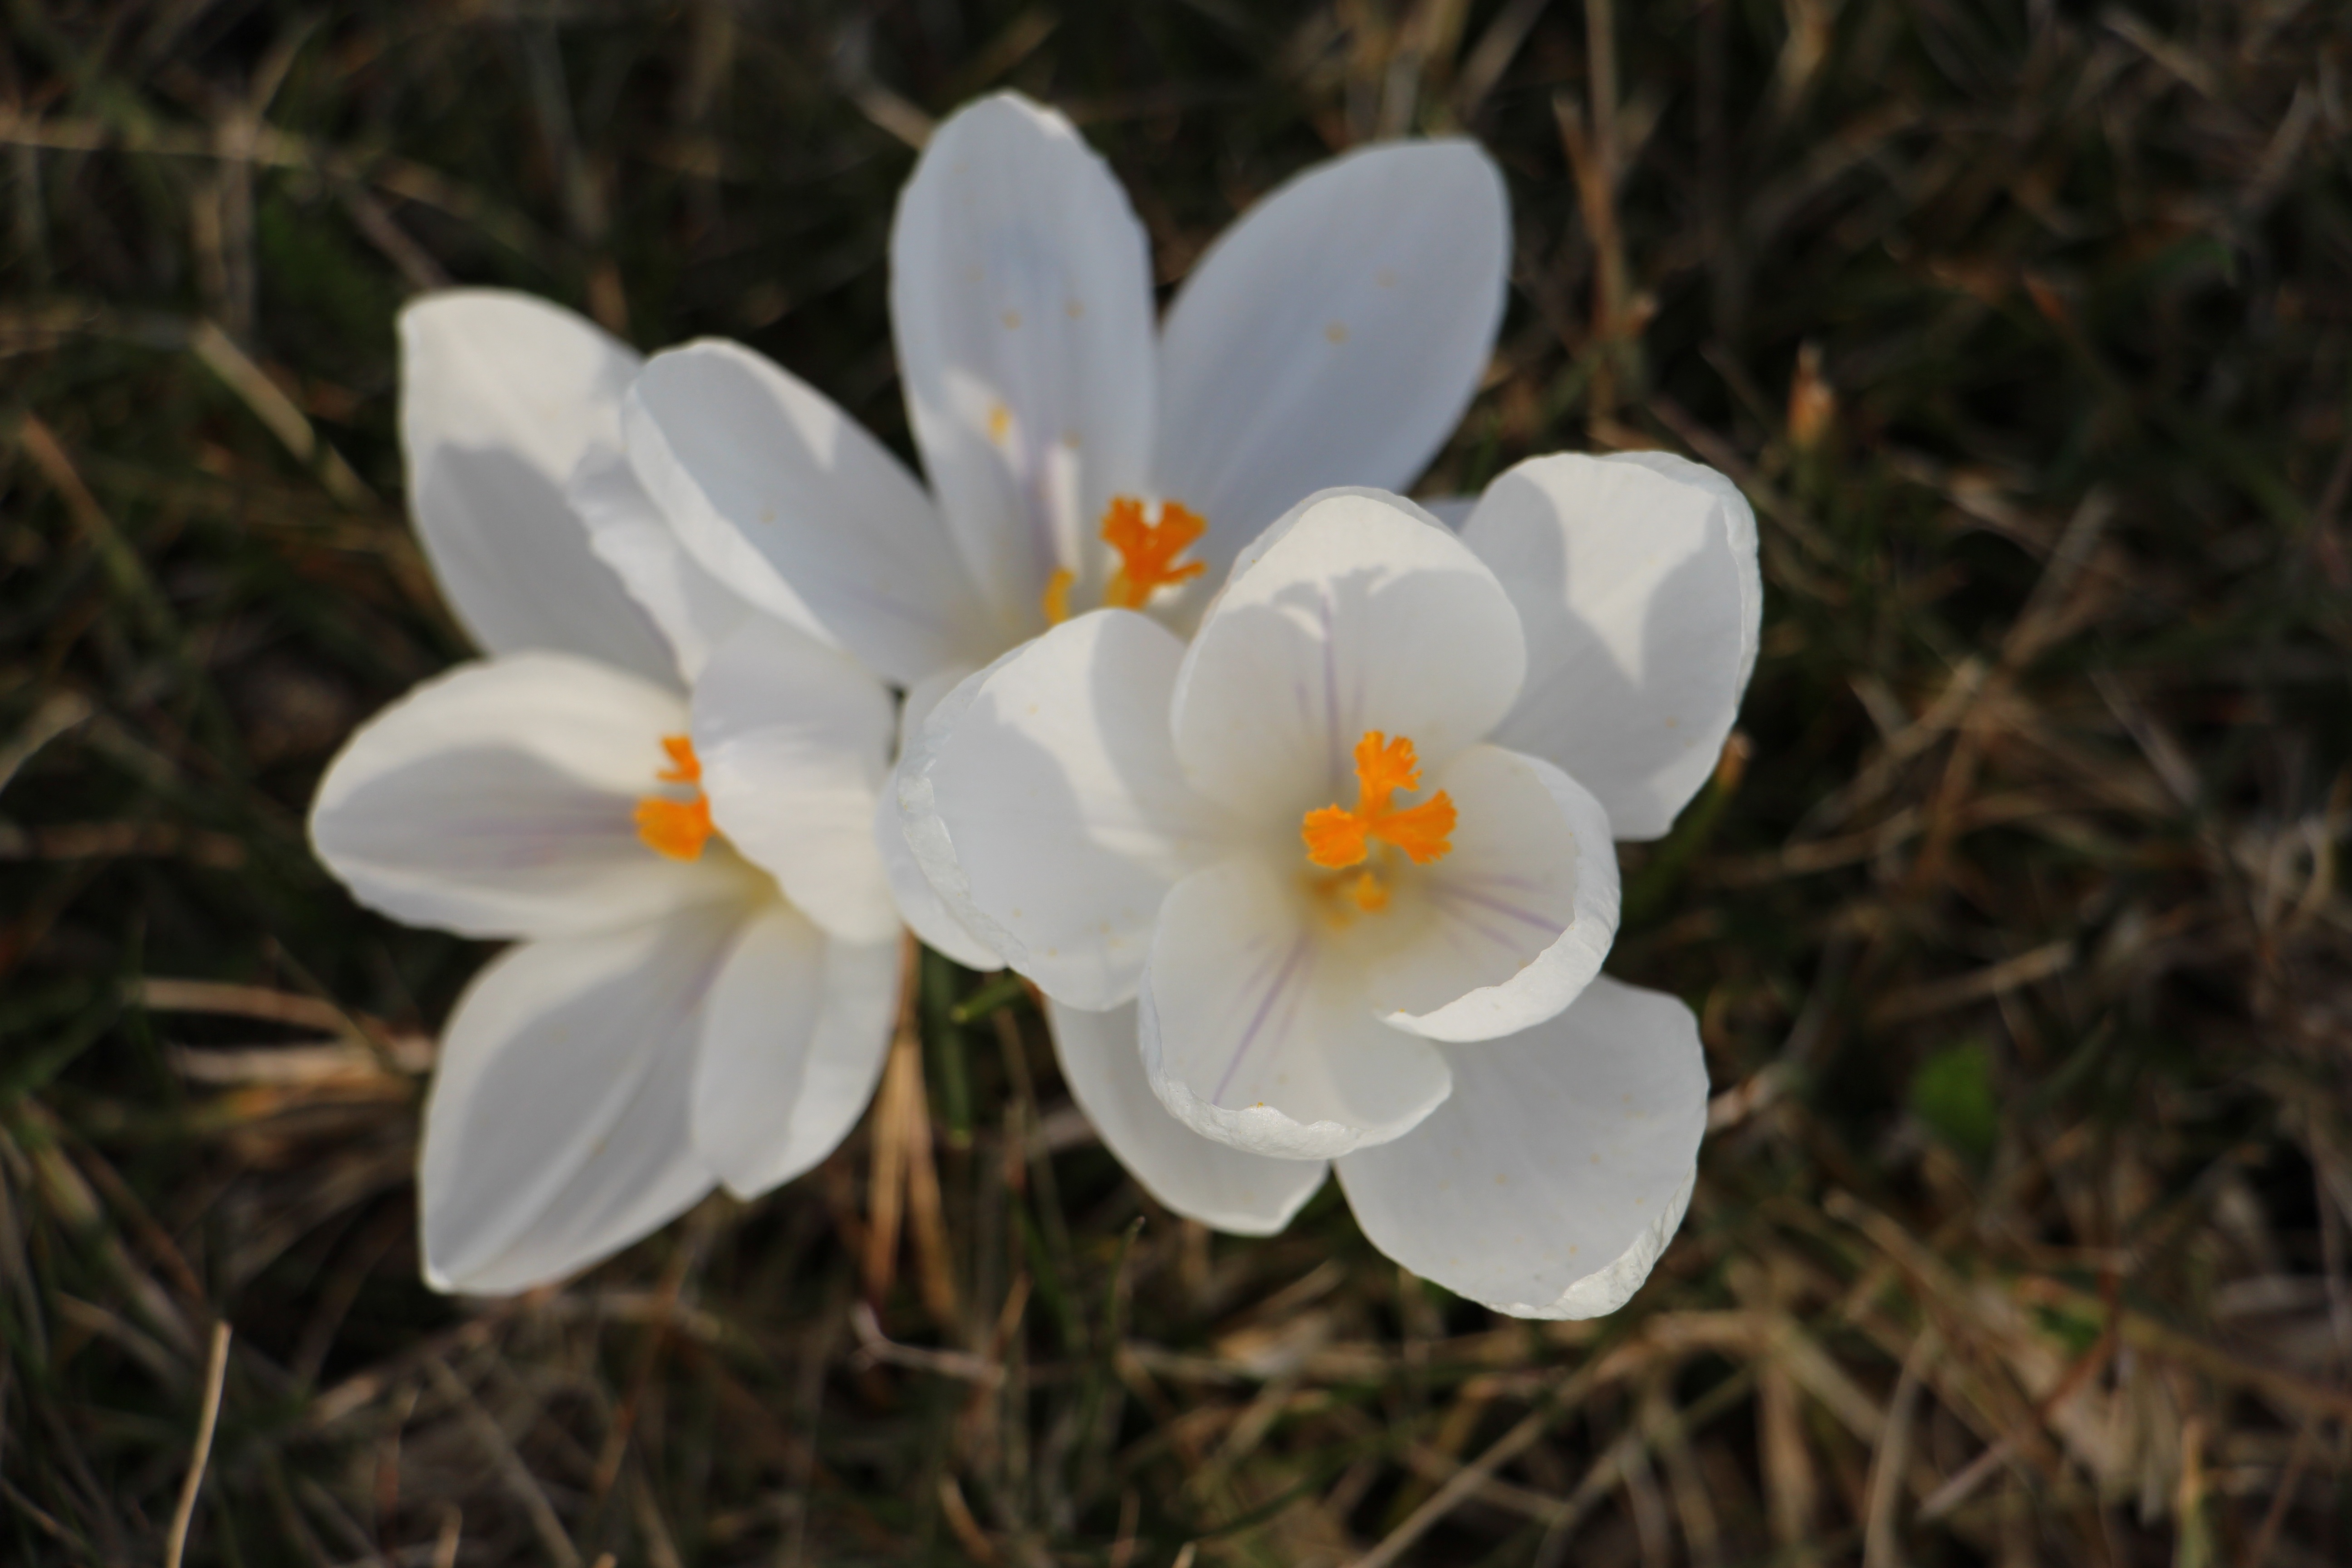
nature, blossom, plant, white, flower, petal, spring, botany, flora, wildflower, march, crocus, macro photography, flowering plant, land plant, iris family